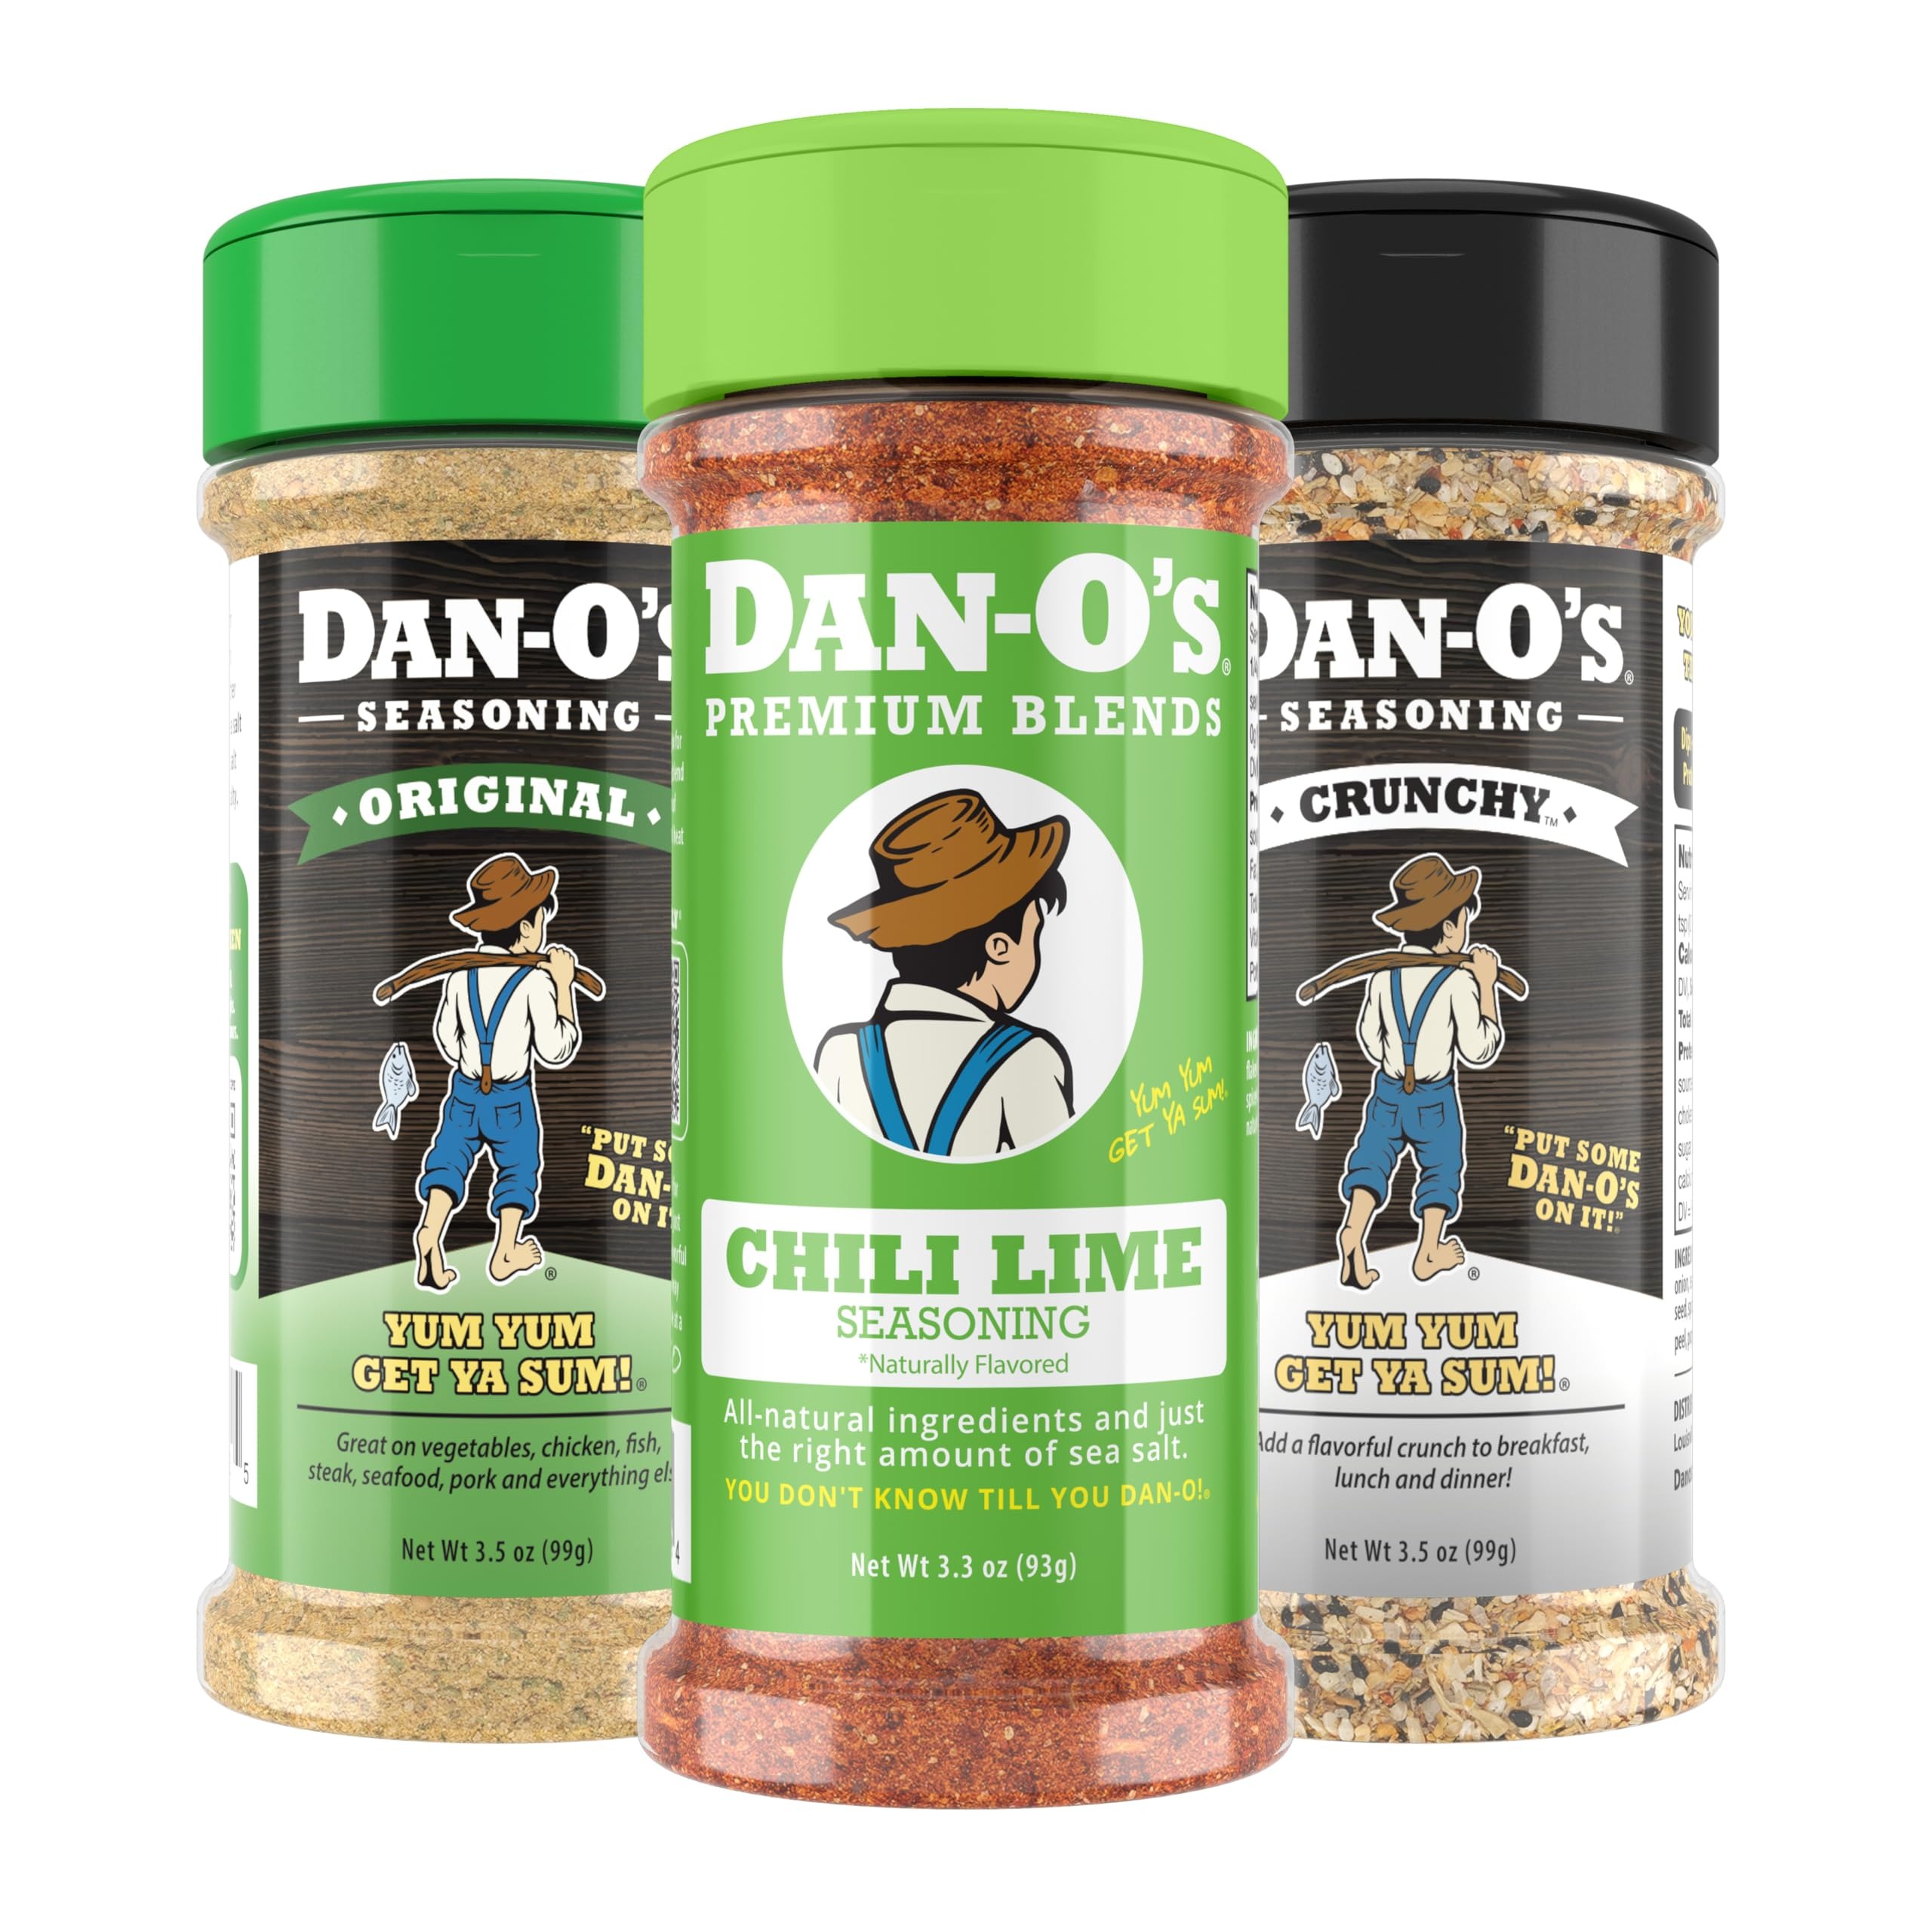
Item Name: Dan-O's Small Chili Lime Seasoning- 3 pack (3.3 oz), Original (3.5 oz), Crunchy (3.5 oz)
Bullet Point 1: Lime Twist: We blended natural lime flavor and chili flakes to create this Dantastic twist your food’s been missing! Your taste buds will thank you.
Bullet Point 2: Mexican Seasoning: Ditch that tired old Mexican seasoning and level up with Dan-O’s Chili Lime – bringing you a bold, zesty flavor with just the right touch of spice!
Bullet Point 3: Bold Zesty Spice: Get ready for a flavor knockout! Natural lime and fiery chili flakes team up to deliver a Dantastic burst of citrus heat that slaps your taste buds with every bite.
Product Description: Dan-O’s Chili Lime is your go-to for a tangy, spicy burst of flavor! This unique blend combines vibrant lime with a bold mix of peppers, delivering a perfectly balanced heat with a refreshing lime twist. Wake up those lazy taste buds with a punch of flavor they didn’t know they needed. Grillin’, sautéin’, or secretly sprinklin’ it on your chips? Whatever you’re doing, we approve. Not too hot to handle, but bold enough to keep things interesting, your tacos, veggies, and even your fruit are about to get a serious upgrade.
Value: 10.3
Unit: Ounce

Price: 40.83